Pac-Man and the Ghostly Adventures

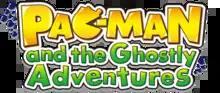

Pac-Man and the Ghostly Adventures, known in Japan as is an animated television series produced by 41 Entertainment, Arad Productions, a partnership between Sprite Animation Studios and OLM, Inc., and Bandai Namco Entertainment for Tokyo MX (stereo version), BS11 (stereo version) and Disney XD (bilingual version). Based on Bandai Namco's Pac-Man video game franchise, it is the second animated series to be based upon the game franchise, following the 1982 TV series. The show aired from June 15, 2013, to May 25, 2015, running for three seasons and 52 episodes.